May 1941 Sanski Most revolt

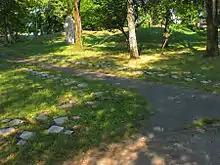
The memorial complex, Šušnjar

On 9 May 1941, Germans killed twenty-seven Serb civilians. Jews and Serb civilians were forced to hang the bodies in the center of Sanski Most. The bodies remained hanging for two days.